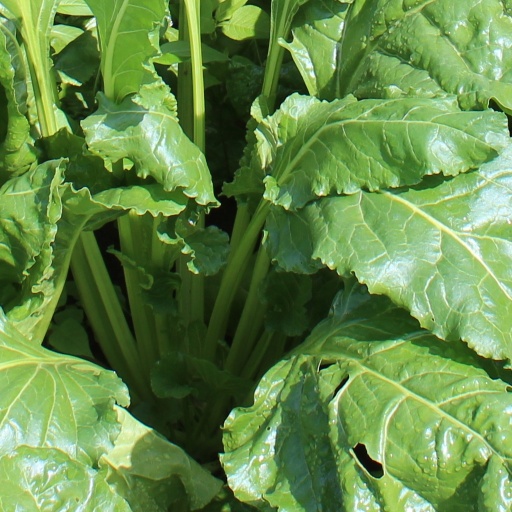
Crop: sugar beet